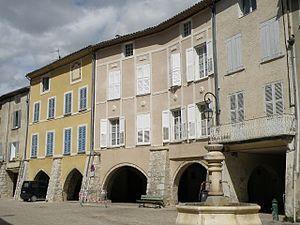
Buis-les-Baronnies (Drôme, France). Place des Arcades ou place du Marché, dans le vieux bourg. Arcades du XVe siècle.